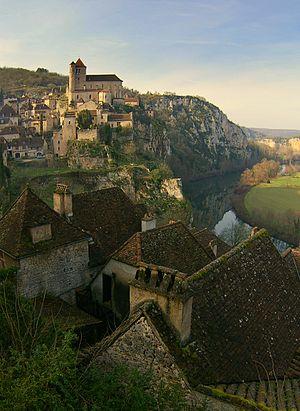
Un Grand Site Occitanie est un lieu promu comme ayant un intérêt touristique majeur dans la région Occitanie.
Saint-Cirq-Lapopie est une commune française, située dans le département du Lot dans la région Occitanie, en Quercy.
Le Causse de Limogne est un causse français situé au sud-ouest du Massif central, au sud du Lot et au nord des plaines, gorges et vallées de l'Aveyron et de ses affluents. Bien que d'altitude modeste à 200 à 400 mètres, il fait partie des Causses du Quercy.